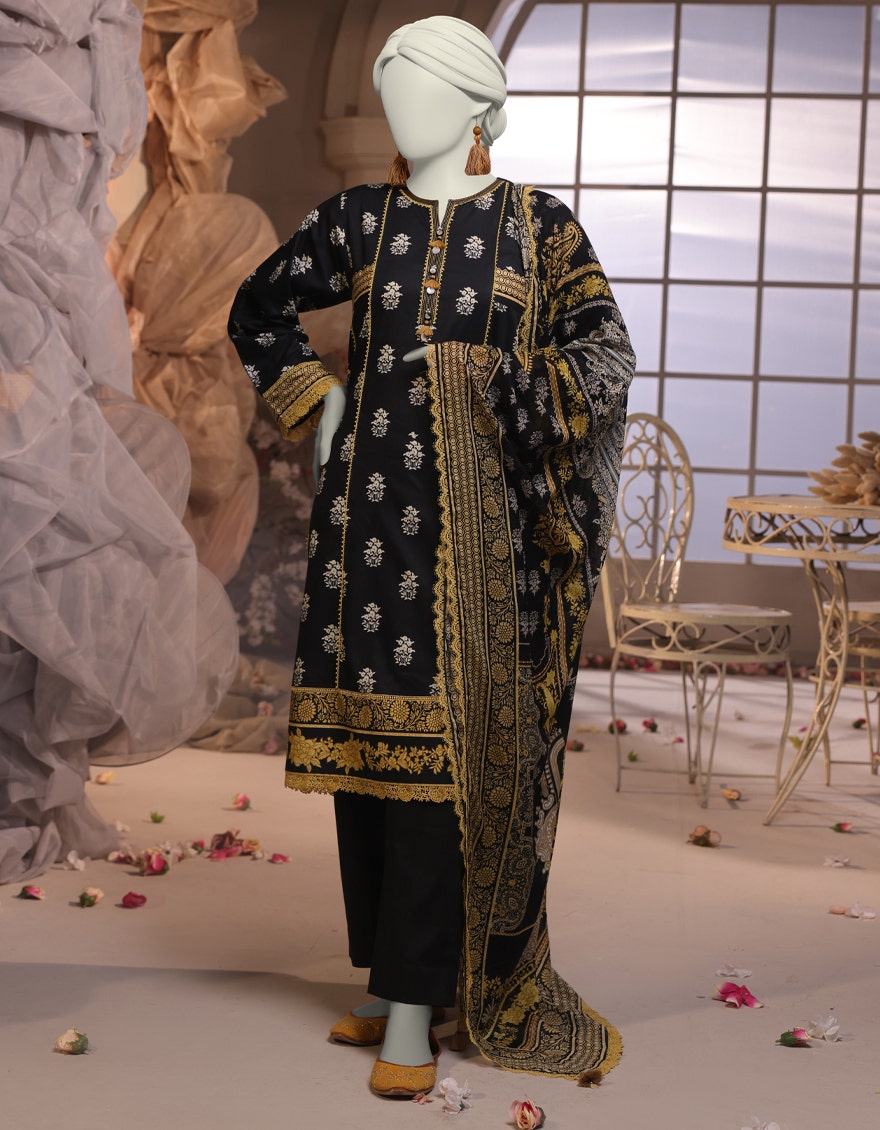
black gold embroidered salwar suit